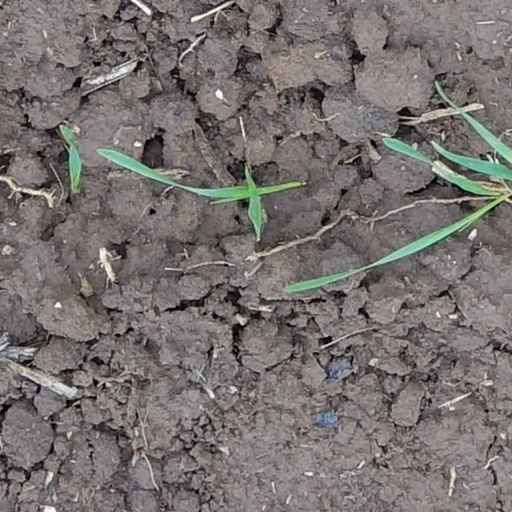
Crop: wheat